American Plunge

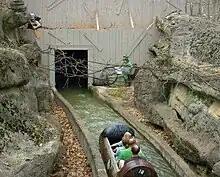
After the boat leaves the station it approaches an ominous looking tunnel.

The American Plunge's theme is centered on Ozark daredevilry. The trip is a race to the plunge. Along the way you encounter others trying to beat you to the summit. Your opponents are facing obstacles of their own, tumbling off cliffs, broken boat and a whirlpool. You yourself become the hero by defying the plunge and turn into a legend. The American Plunge's boats are themed as tonic barrels and can carry a total of six passengers.